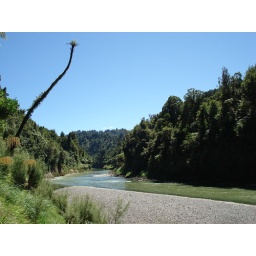
A tree fern reaching for the sky over the Whanganui River